Reformed Christianity

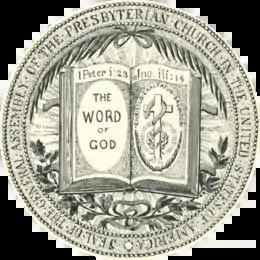
The seal of the Presbyterian Church in the United States of America, an early American Presbyterian church founded in 1789

Although much of Calvin's work was in Geneva, his publications spread his ideas of a correctly Reformed church to many parts of Europe. In Switzerland, some cantons are still Reformed, and some are Catholic. Calvinism became the dominant doctrine within the Church of Scotland (Presbyterian Church), the Dutch Republic and parts of Germany, especially those adjacent to the Netherlands in the Palatinate, Kassel, and Lippe, spread by Caspar Olevian and Zacharias Ursinus among others. Protected by the local nobility, Calvinism became a significant religion in eastern Hungary and Hungarian-speaking areas of Transylvania. , there are about 3.5 million Hungarian Reformed people worldwide.